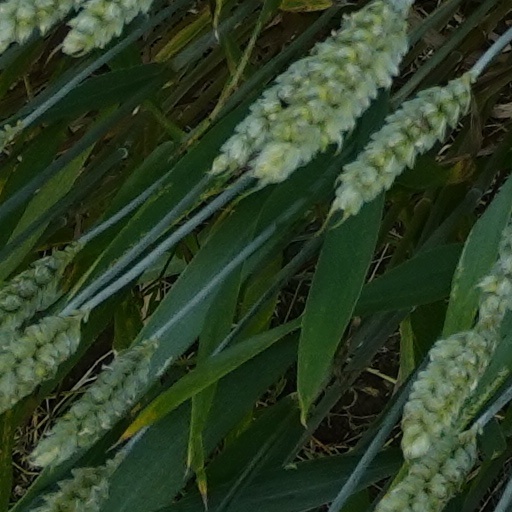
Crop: wheat